Kakuriyo: Bed & Breakfast for Spirits

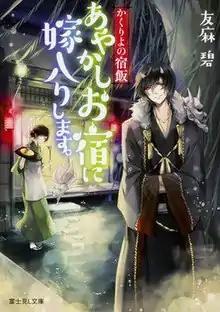
First light novel volume cover

is a Japanese light novel series written by Midori Yūma and illustrated by Laruha. Fujimi Shobo have published twelve volumes from April 2015 to March 2022 under their Fujimi L Bunko imprint. A manga adaptation with art by Waco Ioka has been serialized in Enterbrain's "josei" manga magazine "B's Log Comic" since April 2016. It has been collected in eleven "tankōbon" volumes. A 26-episode anime television series adaptation by Gonzo aired from April to September 2018. A second season by Gonzo and is set to premiere in Q4 2025.